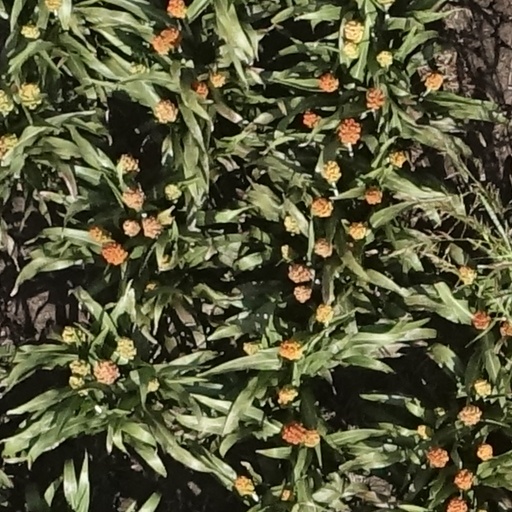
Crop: sorghum